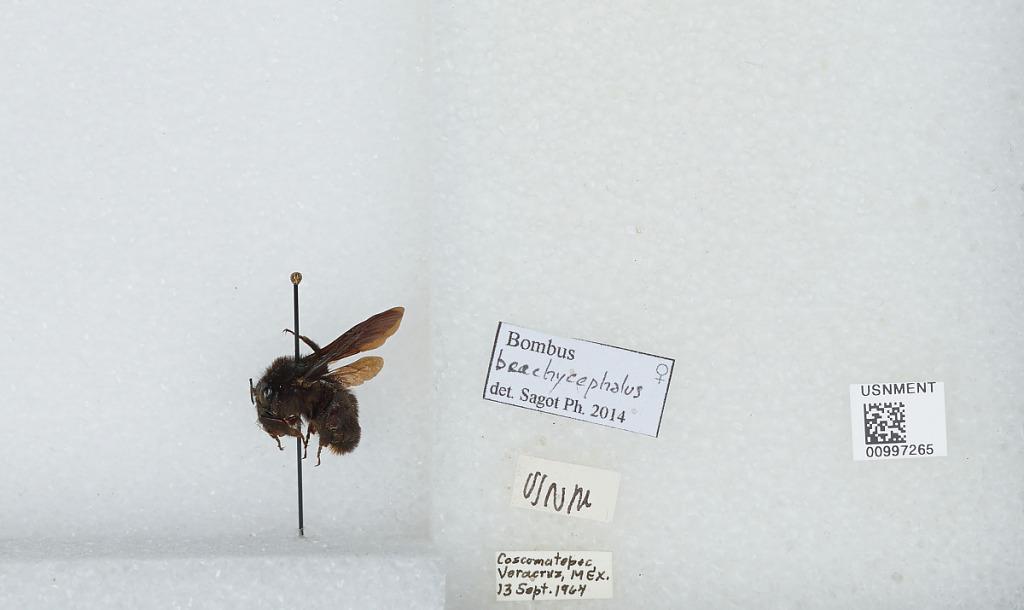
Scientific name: Bombus (Cullumanobombus) brachycephalus Handlirsch
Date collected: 1964-9-13
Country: Mexico
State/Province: Veracruz
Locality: Coscomatepoc
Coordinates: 19.0683, -97.0472